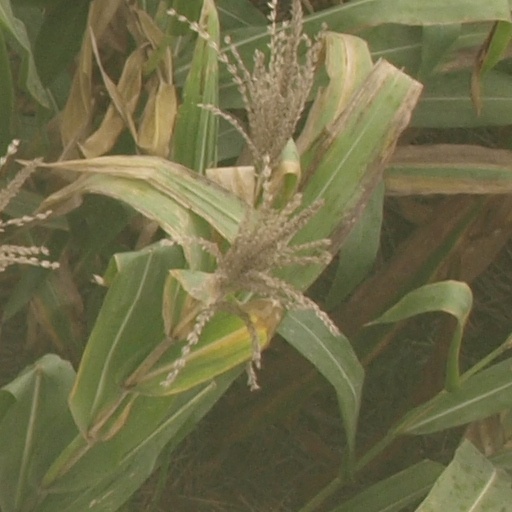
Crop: maize; corn